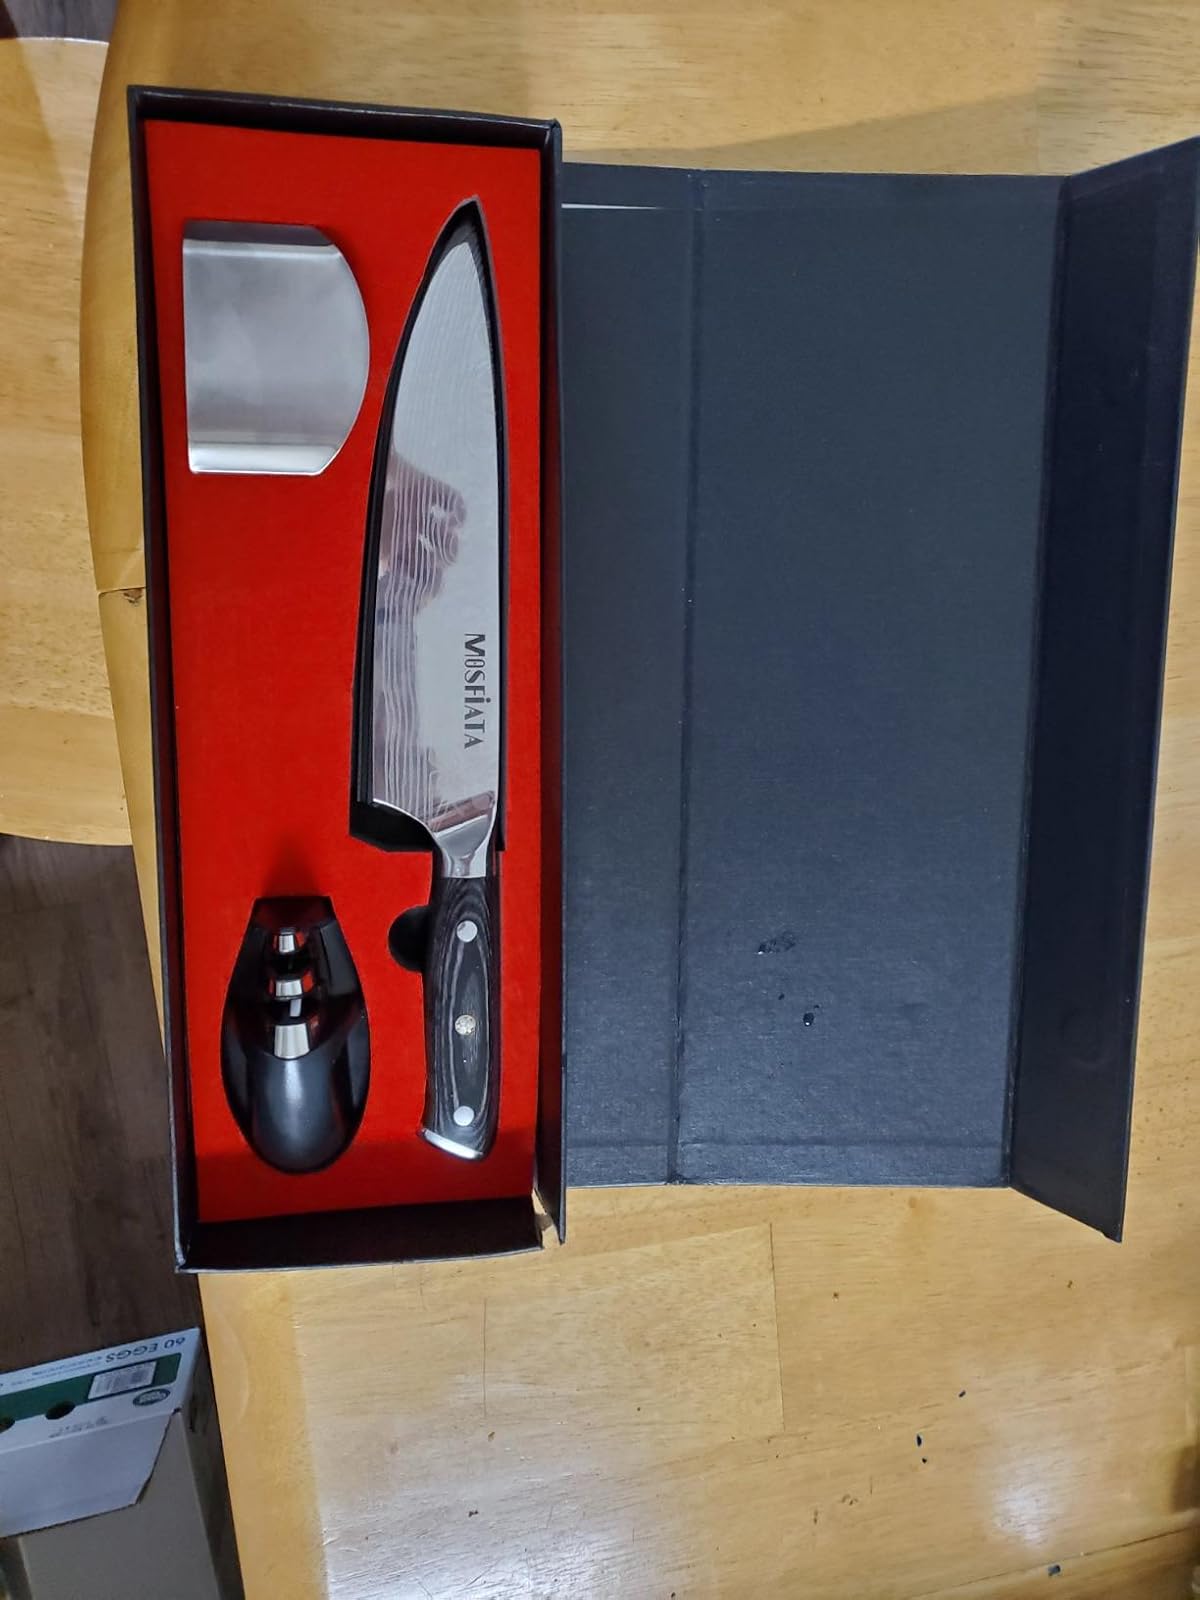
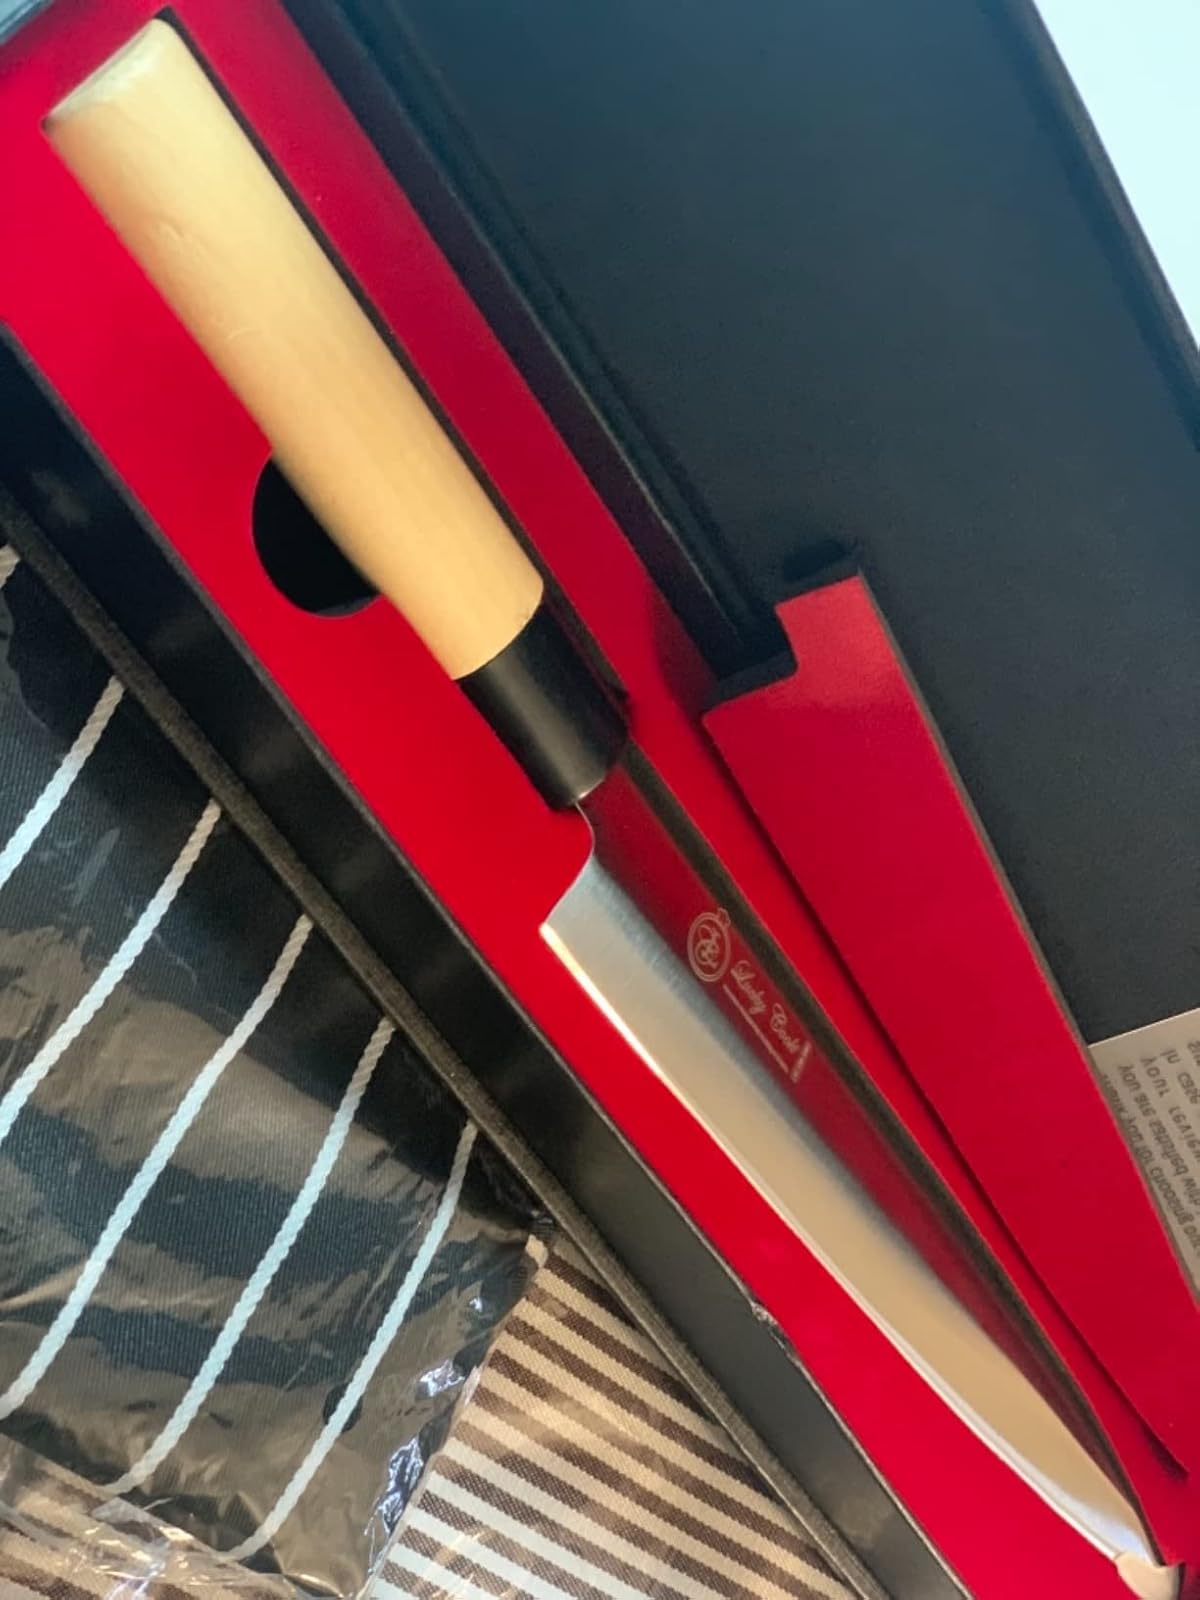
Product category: items_knife
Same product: no